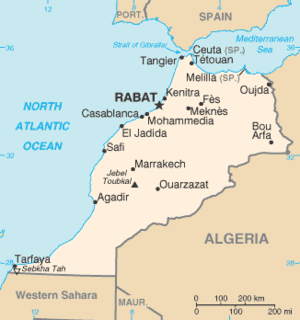
Safi
Safis beliggenhed i Marokko
Safi er en by i det vestlige Marokko, med et indbyggertal på cirka 285.000. Byen er hovedstad i regionen Doukkala-Abda, og er en af landets vigtigste havne- og fiskeribyer.